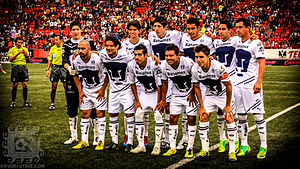
Club Universidad Nacional
Club de Fútbol Universidad Nacional A. C. er en mexicansk fodboldklub fra hovedstaden Mexico City. Klubben spiller i landets bedste liga, Liga MX, og har hjemmebane på stadionet Estadio Olímpico Universitario. Klubben blev grundlagt den 28. august 1954, og har siden da vundet 7 mesterskaber, én pokaltitler og tre udgaver af CONCACAF Champions League.